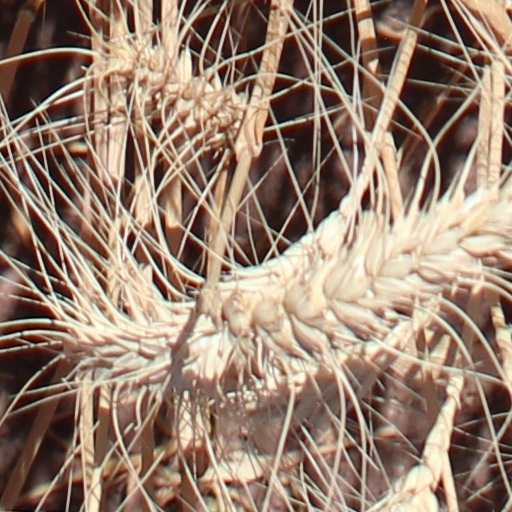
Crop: wheat